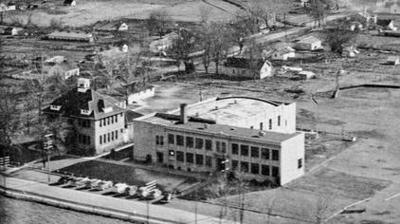
Building: Franklin School (Boise, Idaho)
Country: United States of America
Year built: 1926
Historic building in Boise, Idaho United States historic place Franklin School U.S. National Register of Historic Places School (left, 1905) and High School (right, 1926), from northwest in 1947 Boise Location in the United States Show map of the United States Boise Location in Idaho Show map of Idaho Location 5007 Franklin Road Boise, Idaho , U.S. Coordinates 43°36′09″N 116°14′38″W / 43.60250°N 116.24389°W / 43.60250; -116.24389 ( Franklin School ) Area 8.3 acres (3.4 ha) Built 1926 ; 99 years ago ( 1926 ) Architect Tourtellotte & Co., Tourtellotte & Hummel Demolished 2009 ; 16 years ago ( 2009 ) MPS Boise Public Schools TR NRHP reference No. 82000200 Added to NRHP November 8, 1982 Franklin School was a two-story brick and stucco building in the western United States , located in Boise, Idaho . Designed by Tourtellotte & Hummel and constructed in 1926, the school featured a flat roof with a decorated concrete parapet. Added to the National Register of Historic Places (NRHP) in 1982, it was demolished in 2009. History In 1876, William B. Morris established an irrigation canal from the Boise River to his property, the Morris Ranch, in an area that became Boise's Central Bench . His nephew, William H. Ridenbaugh, completed the project in 1878, and the ditch became known as the Ridenbaugh Canal . Settlers established farms in the area of the Morris Ranch, later named the Ridenbaugh Ranch, after completion of the canal. In the 1880s, Benjamin Scott purchased the Ridenbaugh Ranch, and he donated land for construction of a one-room school at the corner of Franklin and Orchard Roads. Scott School was part of the community of Franklin, about three miles (5 km) west of downtown Boise City, and it was the only school in District #45, the Scott School District. The schoolhouse was enlarged to two rooms in 1901; by 1903, the district had 132 students, and it was ready for a larger school building. In 1905, a new school was designed for the site by Tourtellotte & Co. , a two-story, five-room building with sandstone facade, and it was known as Franklin School by 1906. District #45 was renamed the Franklin School District. In 1926, Tourtellotte & Hummel designed an eight-room high school at the site, west of Franklin School. The 1926 building, Franklin High School, was constructed by contractor L.S. Mallory, and it was added to the NRHP in 1982. A gymnasium designed by Wayland & Fennell was added to Franklin High School in 1936, and additional classrooms were added later. By a vote of 214 to 2, Franklin voters approved annexation of District #45 into the Boise Independent School District in 1947. High school students from Franklin were sent to Boise High School beginning in 1948, and the name of Franklin High School was changed briefly to Fairmont Elementary School. By 1952, the name had changed to Franklin Elementary School. It closed in 2008, and the building was demolished in 2009. Boise City Parks and Recreation purchased a portion of the property in 2013, and the corner parcel that was the site of Franklin School was purchased by Maverik , a gasoline and convenience market company. Community activists opposed Maverik's plan to build an outlet at the site, and Maverik announced in January 2019 that it would sell the site. References